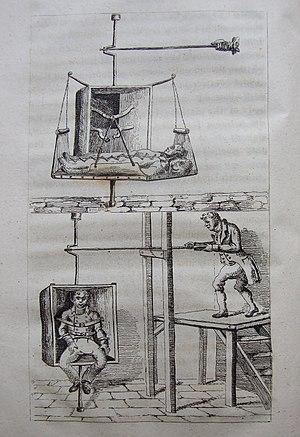
Le trouble obsessionnel compulsif est un trouble psychique caractérisé par l'apparition répétée de pensées intrusives — les obsessions — produisant de l'inconfort, de l'inquiétude, de la peur ; et/ou de comportements répétés et ritualisés — les compulsions — pouvant avoir l'effet de diminuer l'anxiété ou de soulager une tension. Les obsessions et les compulsions sont souvent associées et sont généralement reconnues comme irrationnelles par les personnes sujettes au TOC mais sont néanmoins irrépressibles et envahissantes, diminuant le temps disponible pour d'autres activités et menant parfois jusqu'à la mise en danger. Elles ne se fondent généralement pas sur des interprétations délirantes.